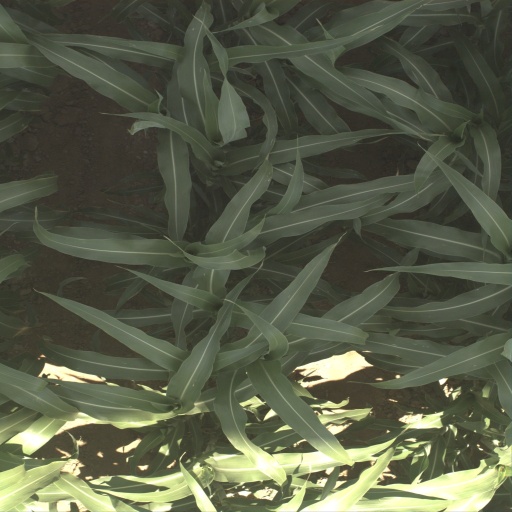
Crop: sorghum